Wharton Field House

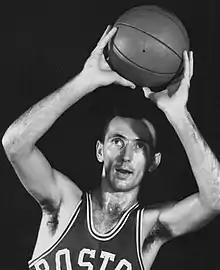
1957 MVP, six-time NBA champion Bob Cousy

Local Moline High School basketball coach Roger Potter coached the Blackhawks briefly before being replaced by Red Auerbach. Auerbach was hired by Ben Kerner as head coach for the Blackhawks in 1949, but quit when he discovered that Kerner had traded a player without consulting him. Auerbach became Coach of the Boston Celtics in 1951–52. In Boston, Auerbach coached the Celtics to nine NBA titles, won 938 games and coached numerous Hall of Fame players. Auerbach later served as Boston's general manager, (drafting Larry Bird, Kevin McHale and others) building seven more NBA championship teams. Auerbach's 28–29 record with the Blackhawks was the only losing season and non-playoff season of his 20-year coaching career.